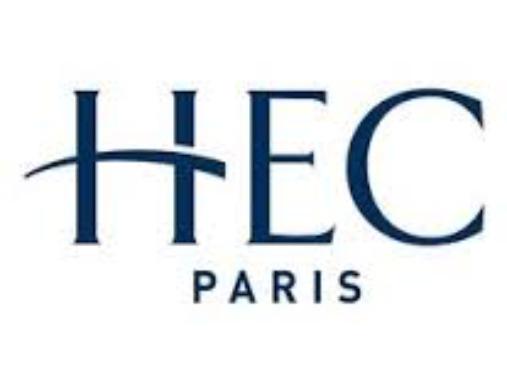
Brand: HEC
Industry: Electronic